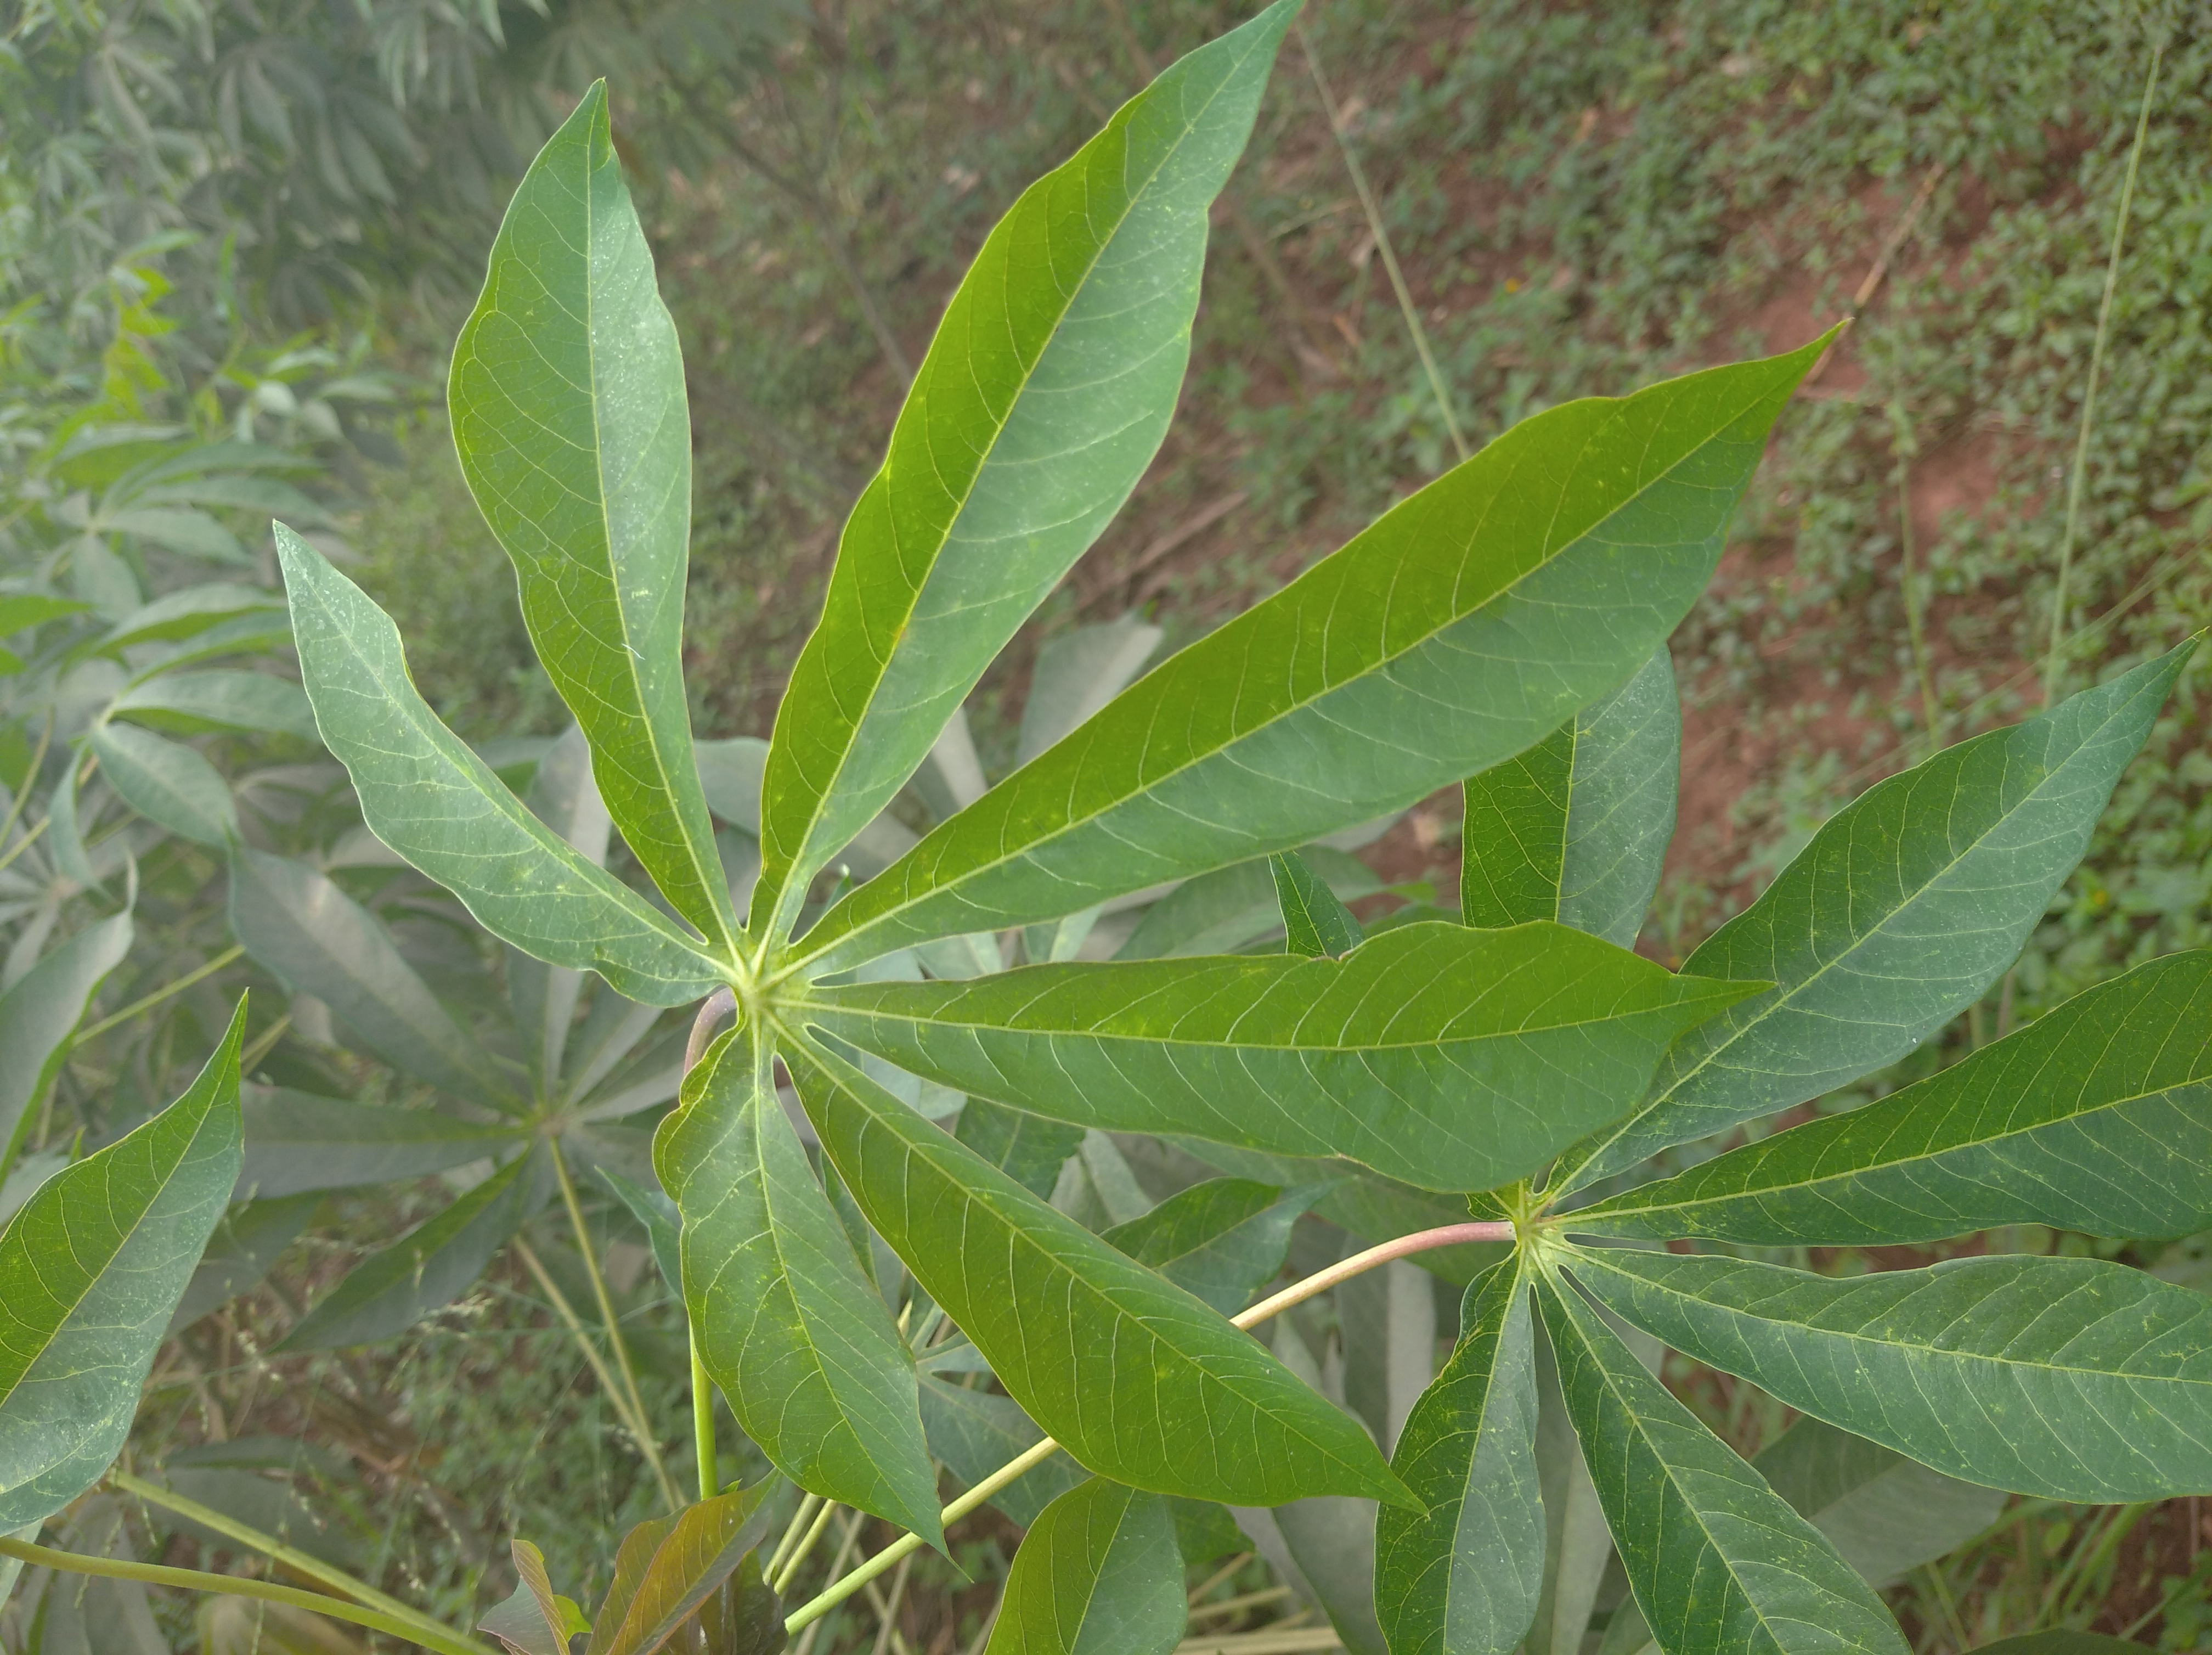
Label: healthy